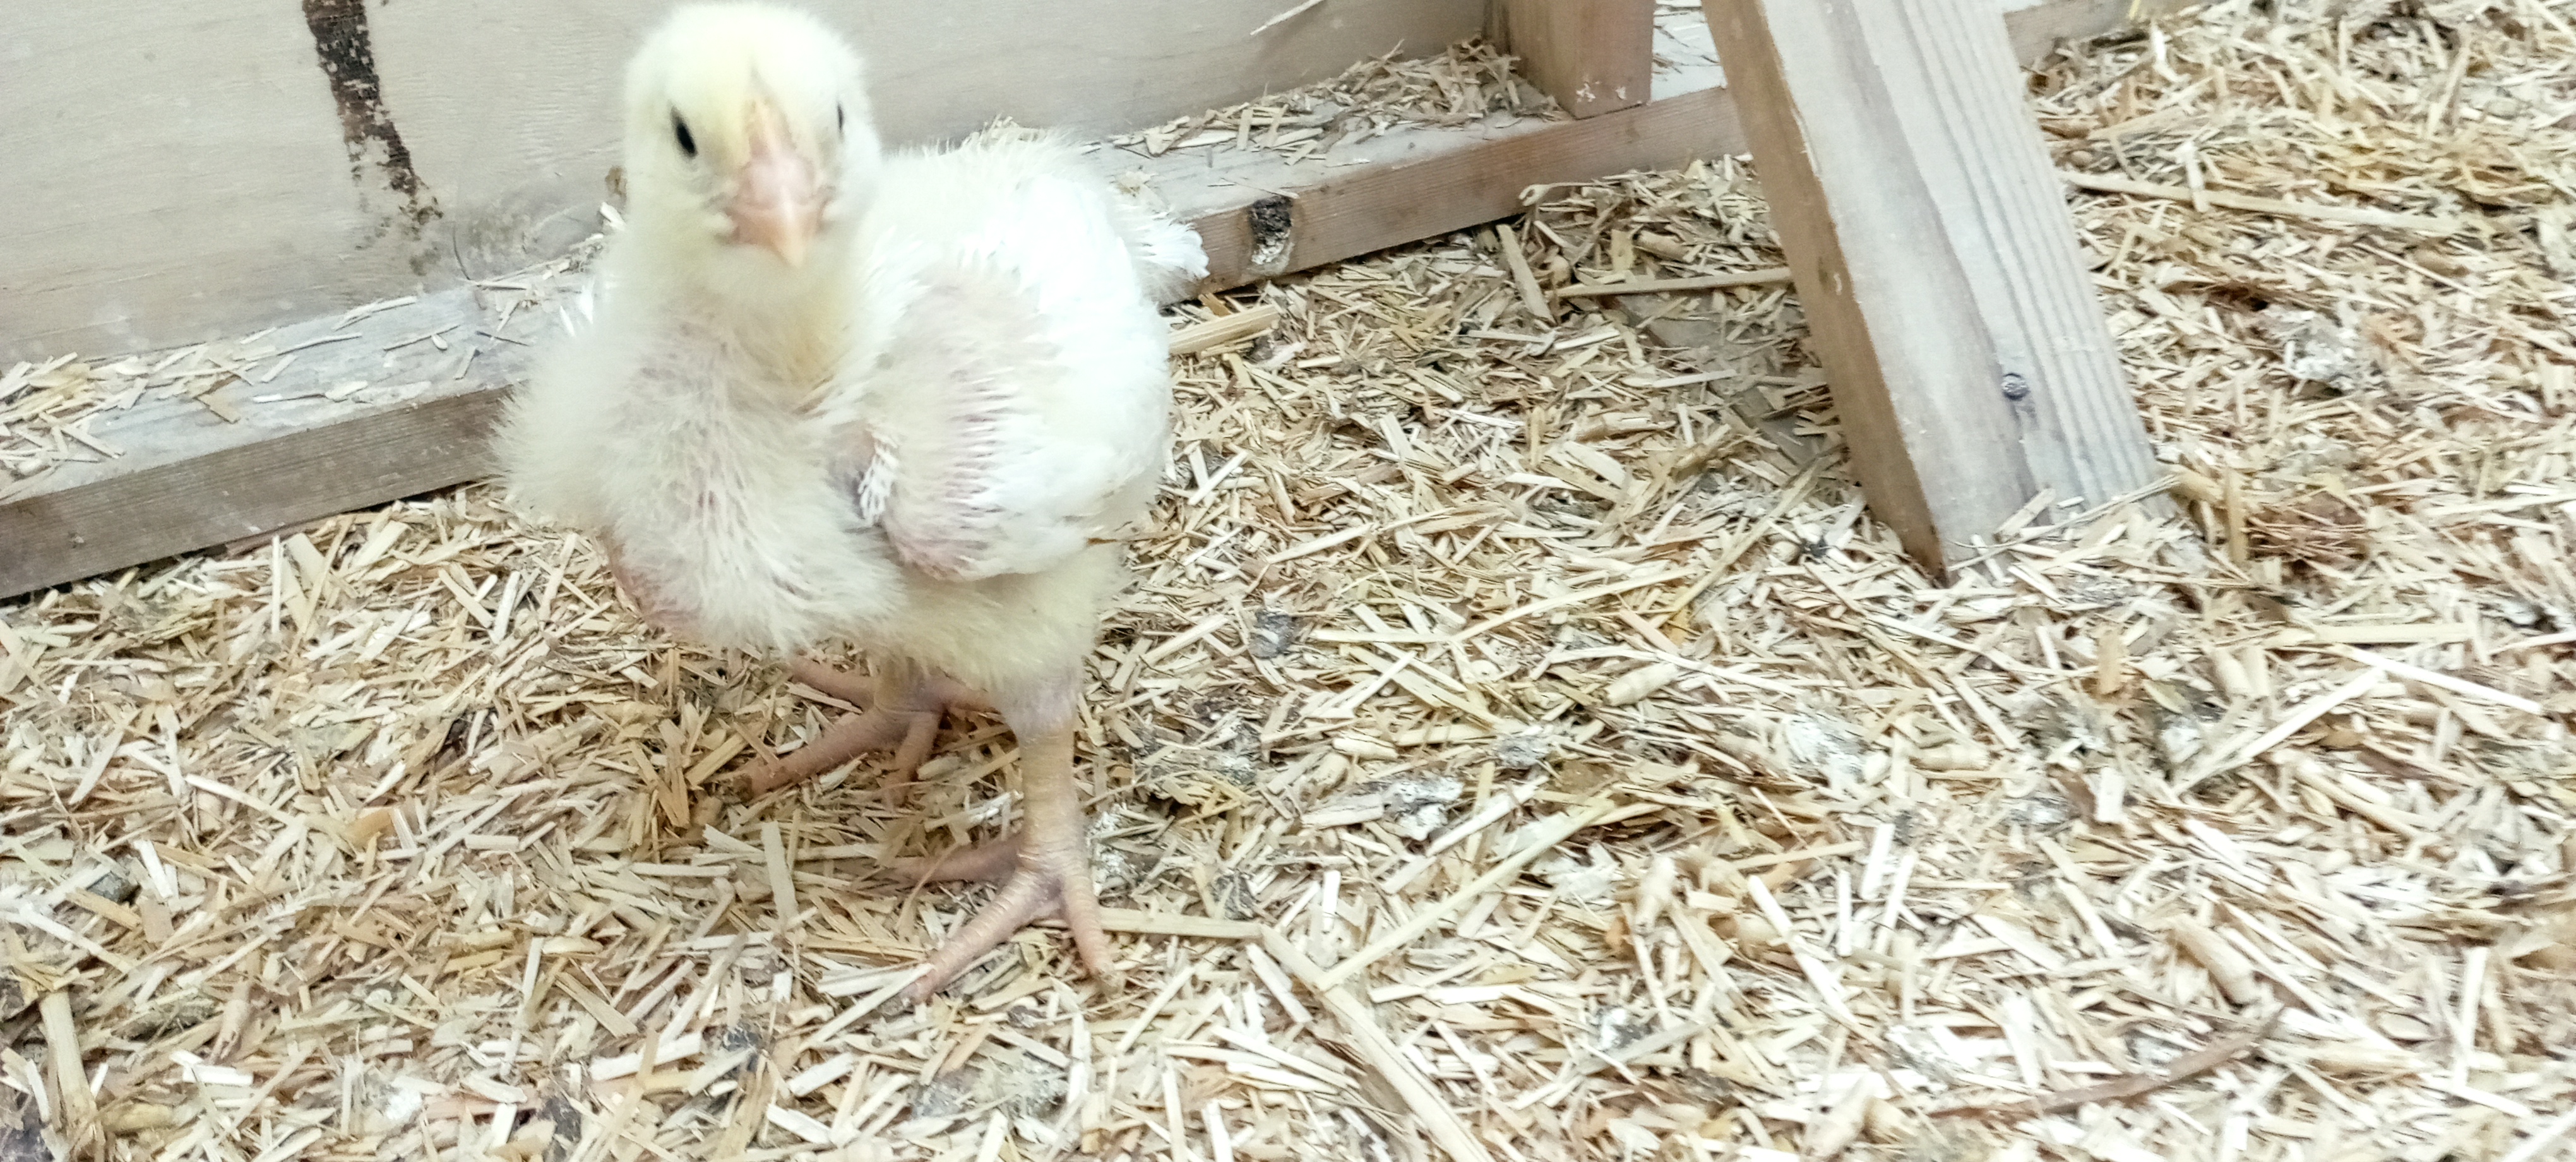
Weight: 340 g